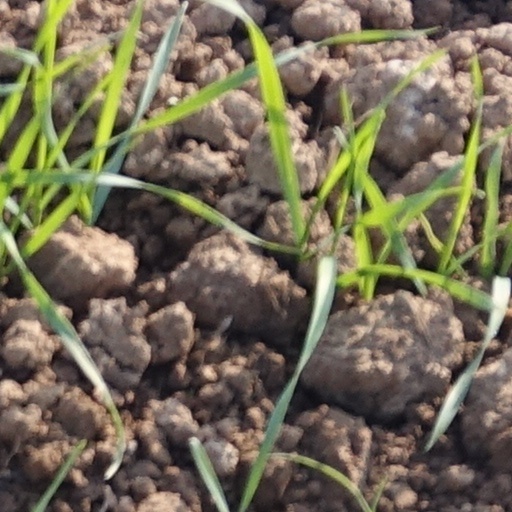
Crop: wheat